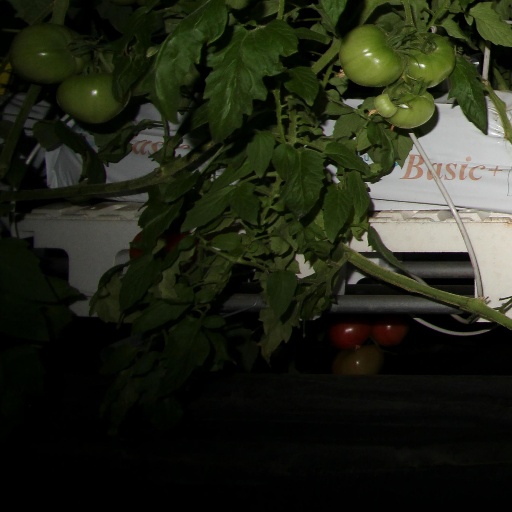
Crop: tomato